Pressure-sensitive tape

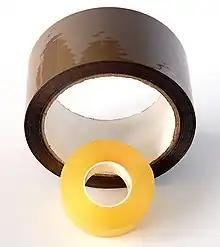
Two rolls of adhesive tape

Pressure-sensitive tape or pressure-sensitive adhesive tape (PSA tape) is an adhesive tape that sticks when pressure is applied without the need for a solvent (such as water) or heat for activation. It is also known in various countries as self-stick tape, sticky tape, or just adhesive tape and tape, as well as genericized trademarks, such as "Sellotape", "Durex (tape)", "Scotch tape", etc.